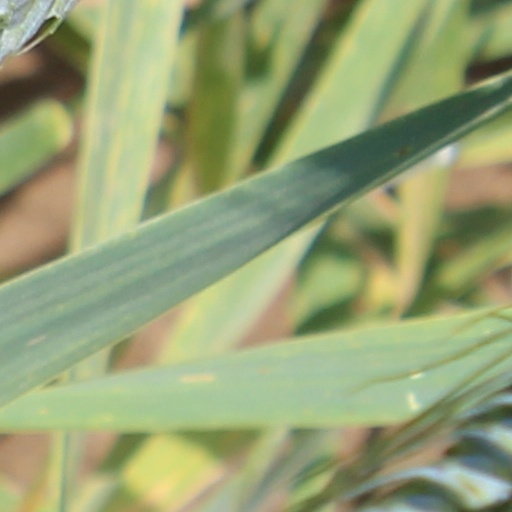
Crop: wheat